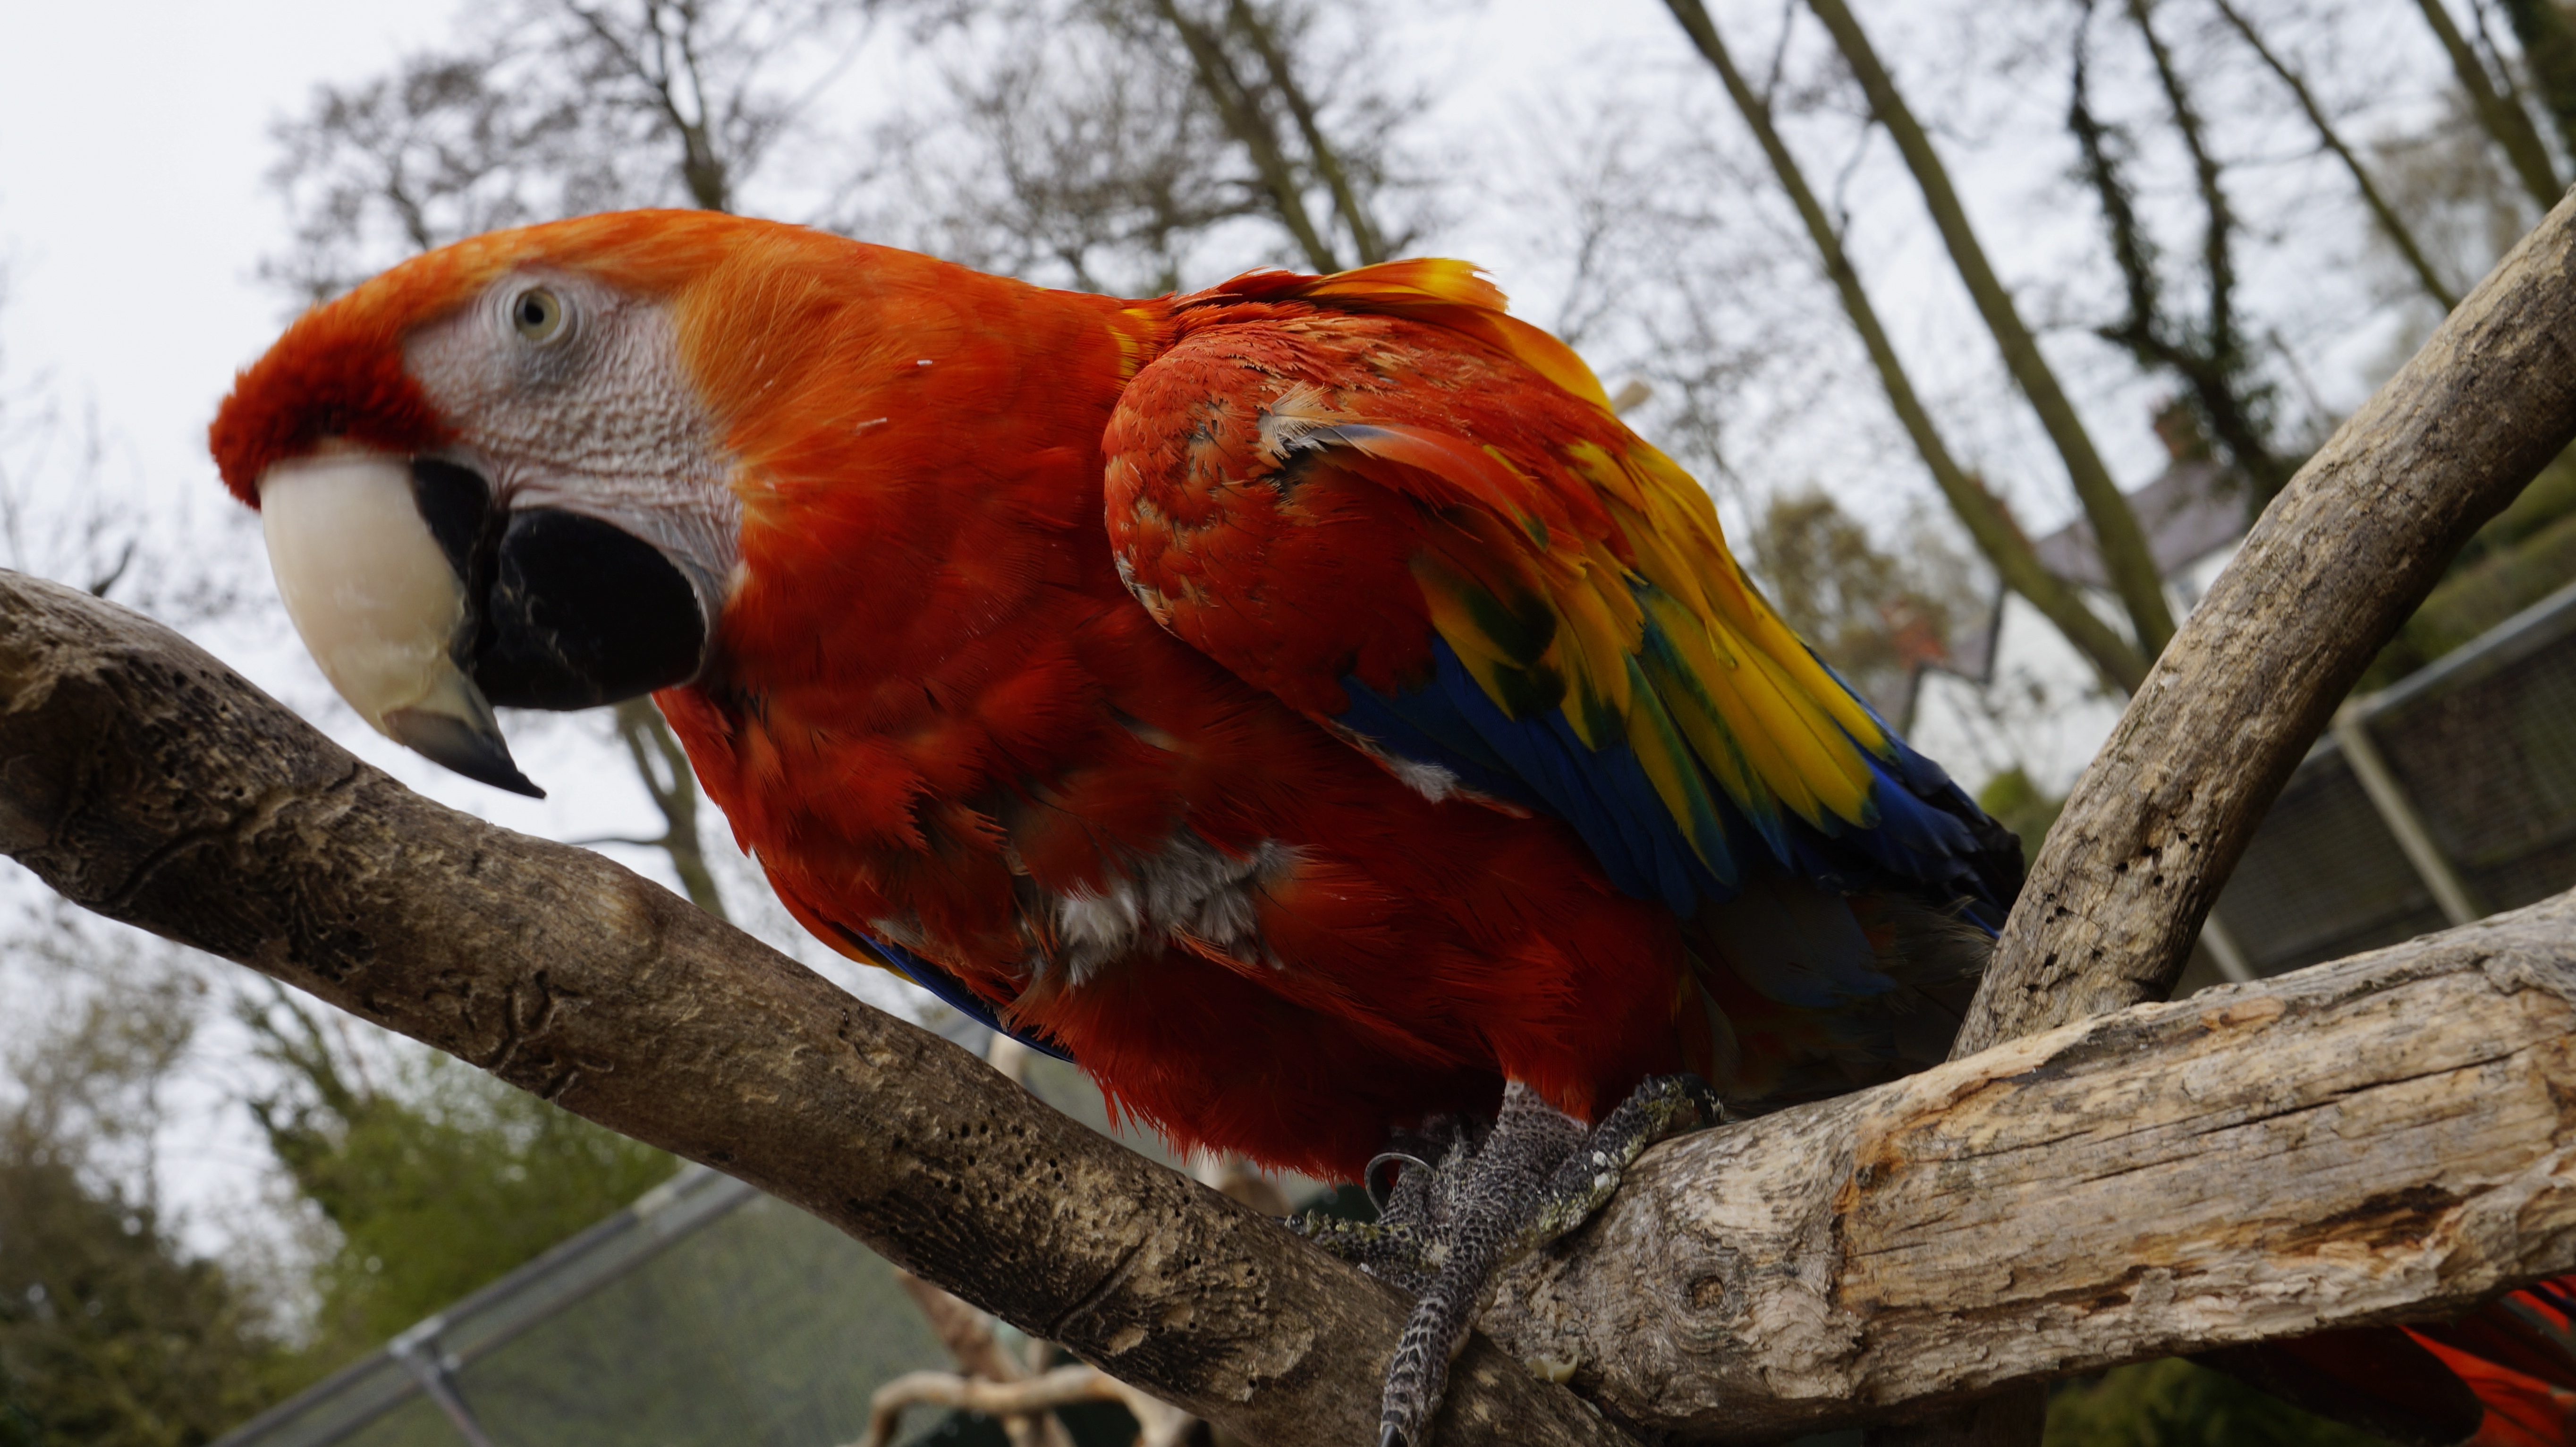
nature, branch, bird, animal, wildlife, zoo, beak, fauna, lorikeet, macaw, vertebrate, parrot